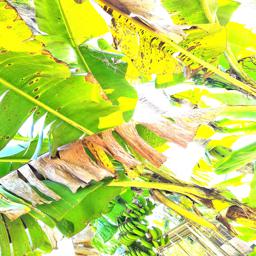
Label: BLACK SIGATOKA